Macedonian Struggle

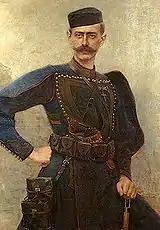
Pavlos Melas in "Macedonomachos" uniform

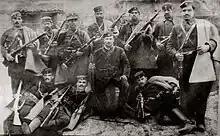

In order to strengthen Greek efforts for Macedonia, the Hellenic Macedonian Committee was founded in 1903 by Stefanos Dragoumis and functioned under the leadership of wealthy publisher Dimitrios Kalapothakis. Its members included many Greek notables in addition to the fighters. Among its members were Ion Dragoumis and Pavlos Melas. Its fighters were known as "Makedonomachoi" ("Macedonian fighters").